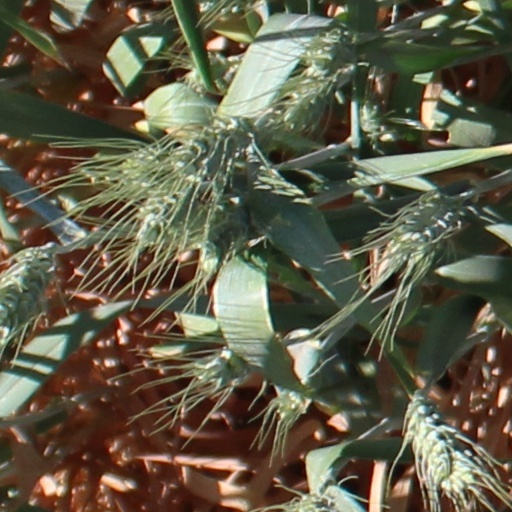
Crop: wheat